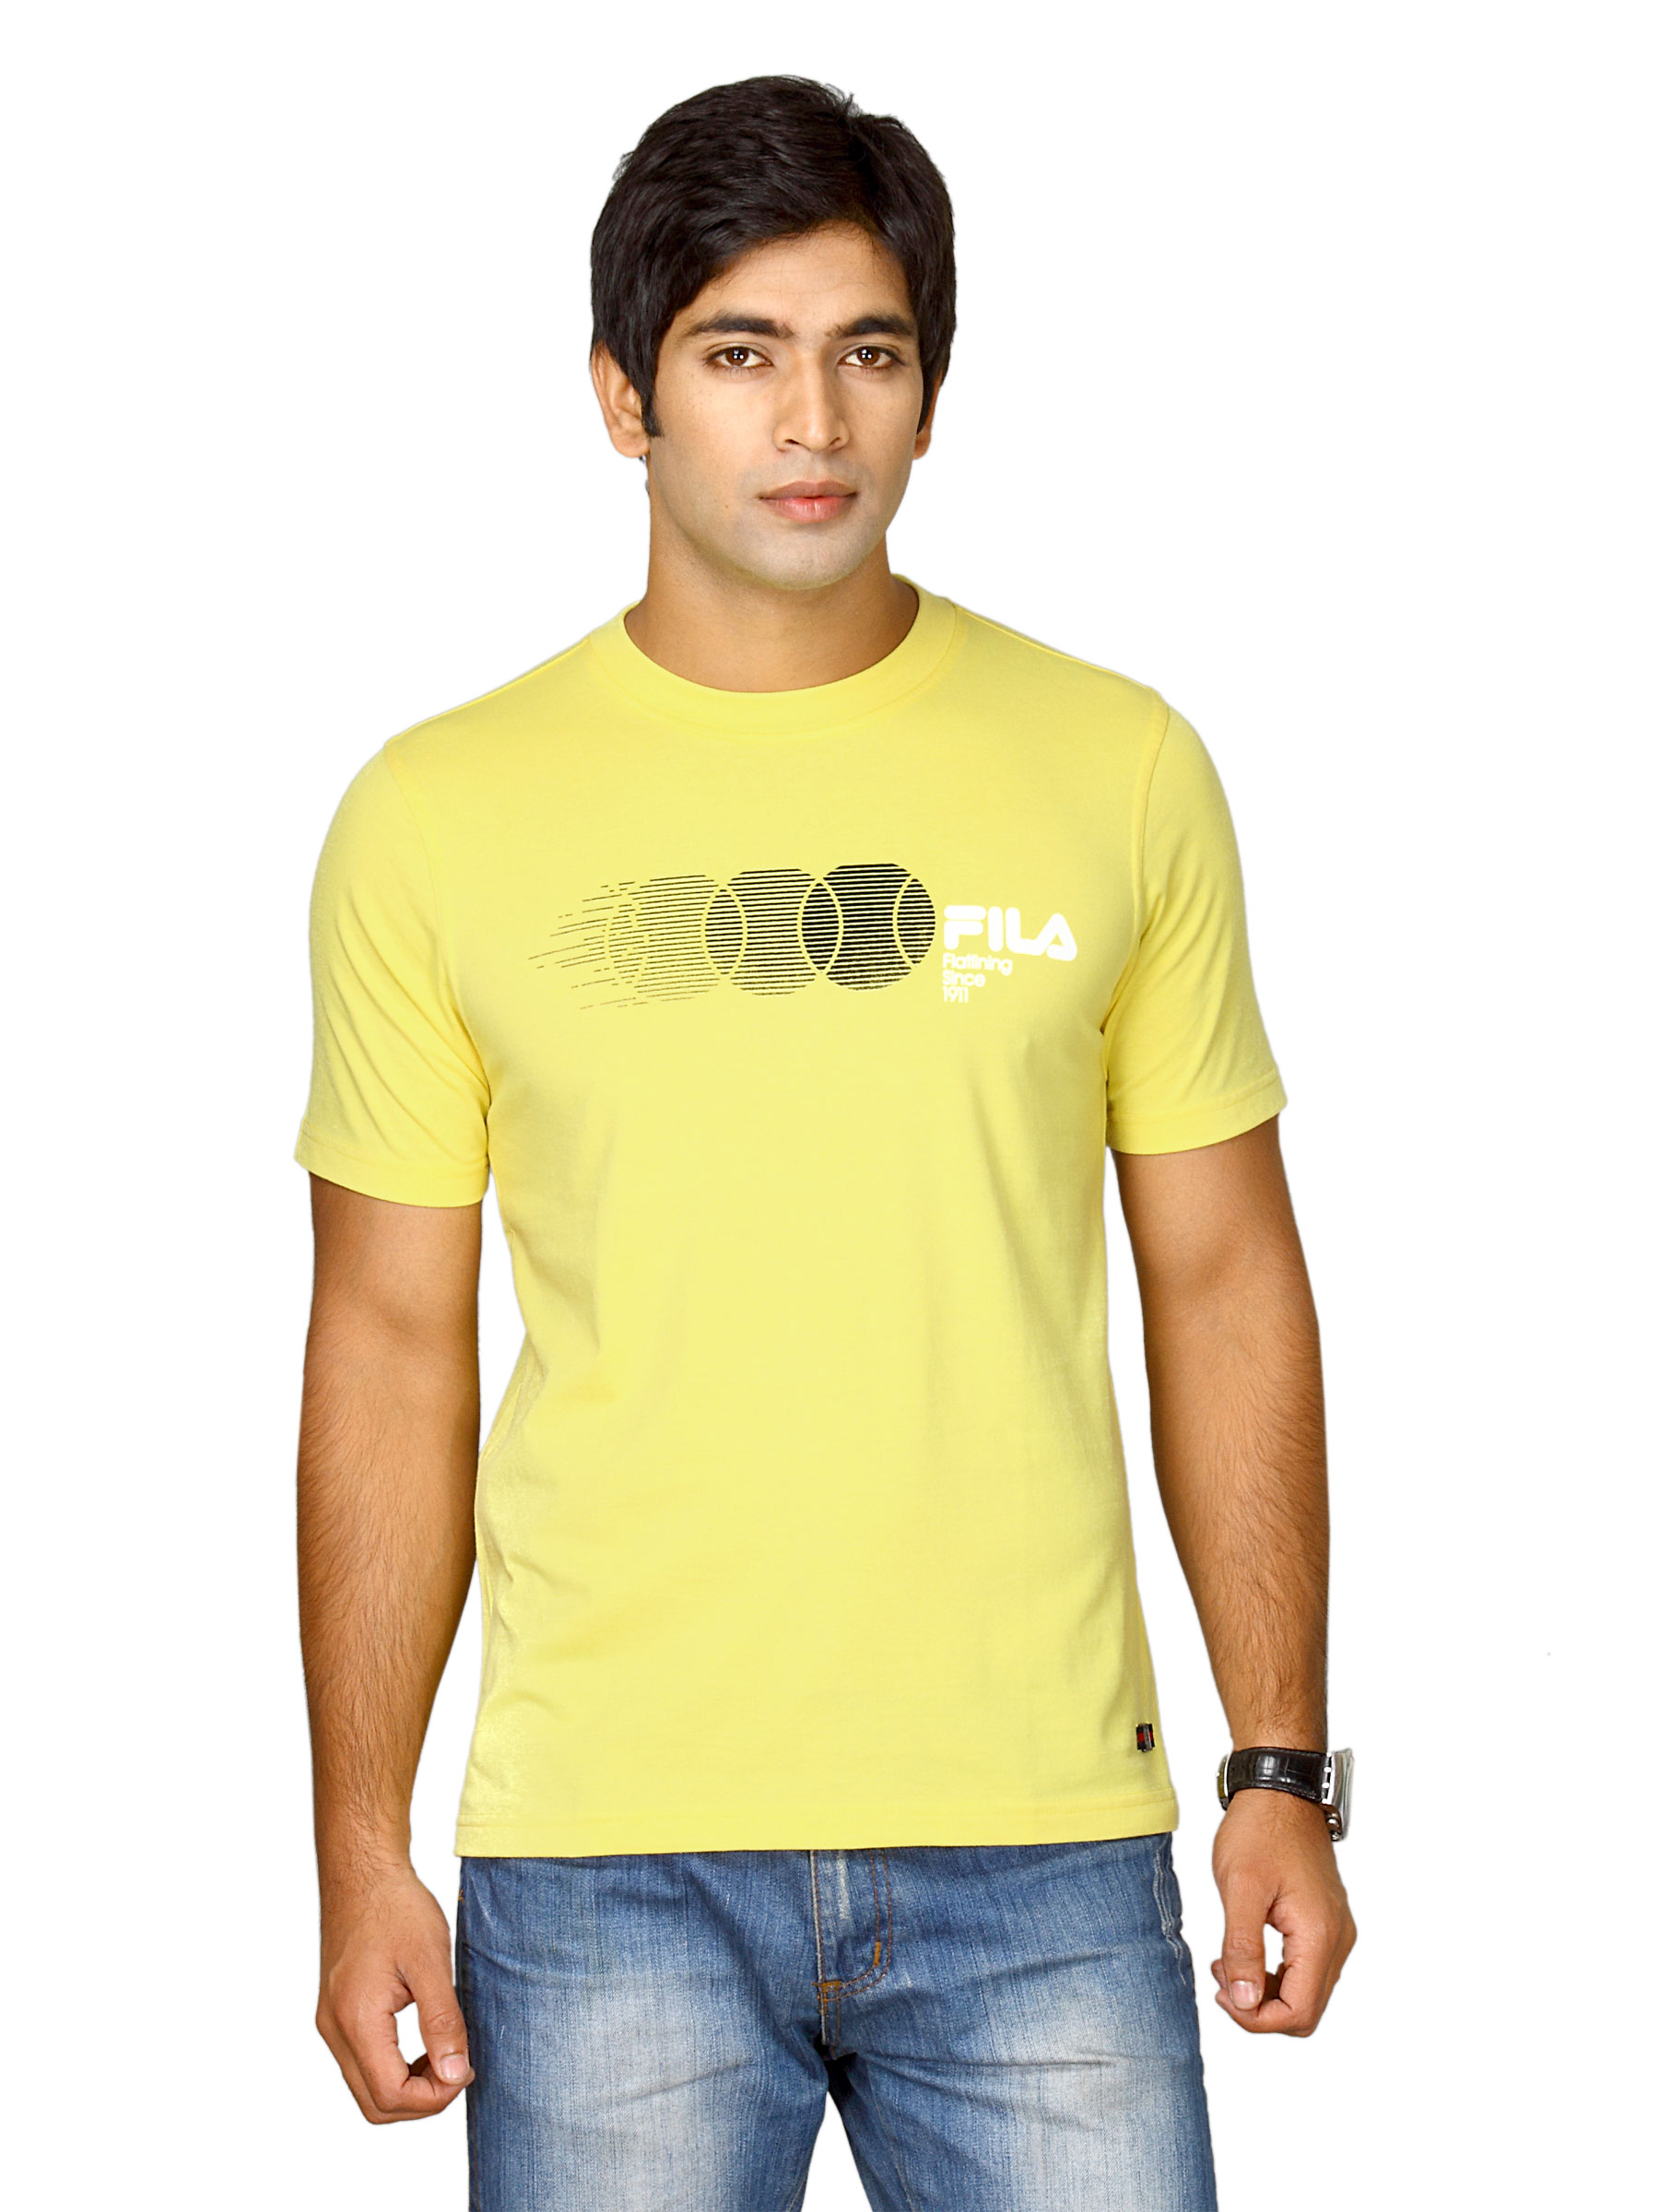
Fila Men's Round Neck Yellow Black T-shirt
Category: Apparel / Topwear / Tshirts
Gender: Men
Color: Yellow
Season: Fall 2011
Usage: Sports